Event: Nepal Earthquake
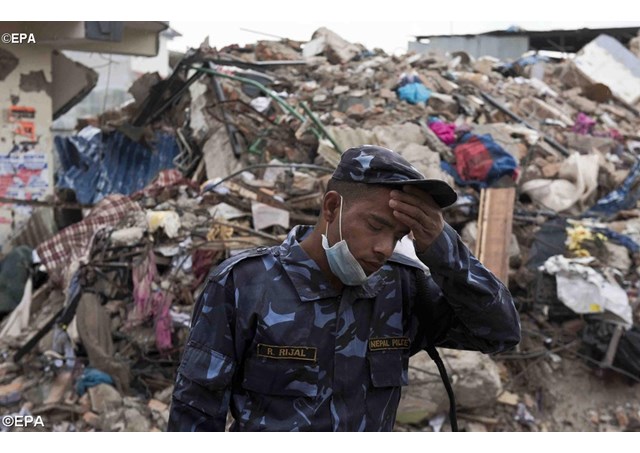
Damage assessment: damage